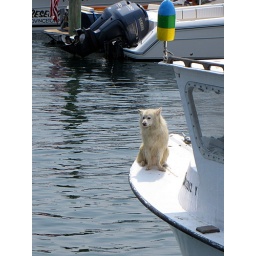
A dog sits on the bow of &amp;quot;his&amp;quot; boat in Provincetown harbor, June 27, 2010